Prelude to the 2012 Republican Party presidential primaries

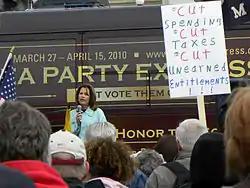
Michele Bachmann speaks at a rally. She was propelled in the race with support from the Tea Party movement.

Two candidates from the 2008 presidential primaries, Mitt Romney and Ron Paul, ran again in the 2012 primary campaign. Mitt Romney was an early frontrunner, and he maintained a careful, strategic campaign that centered on being an establishment candidate. "Time" magazine predicted his approach would fail, saying the Republican Party had changed from "country-club aristocracy" to "pitchfork populism" in 2011. Republicans questioned Romney's commitment to conservative ideals, and often accused him of being a flip-flopper for his changing positions on issues such as state-mandated health care, abortion, climate change, and same sex marriage. Romney maintained a weak lead of 20% nationally throughout 2011, raising doubt that he was a "true frontrunner". He enjoyed a significant money advantage and had the highest name recognition in the field, and many voters found him to be the most "electable" in the general election.